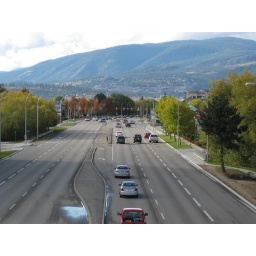
View looking west from the new pedestrian bridge over highway 97